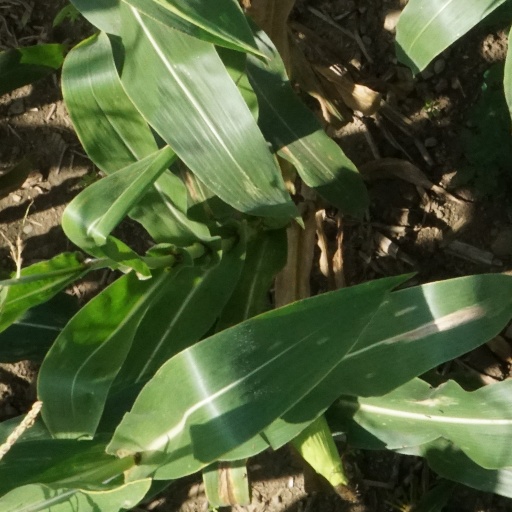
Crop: maize; corn